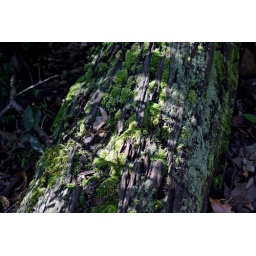
A fallen tree lying on the ground overgrown with moss and lichten over many years.......